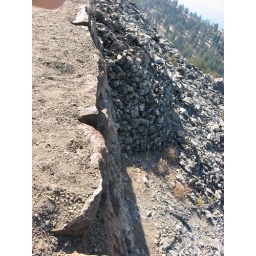
constructed rock wall from above